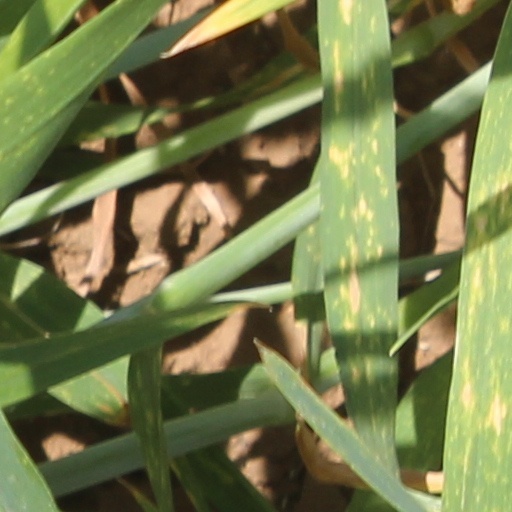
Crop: wheat